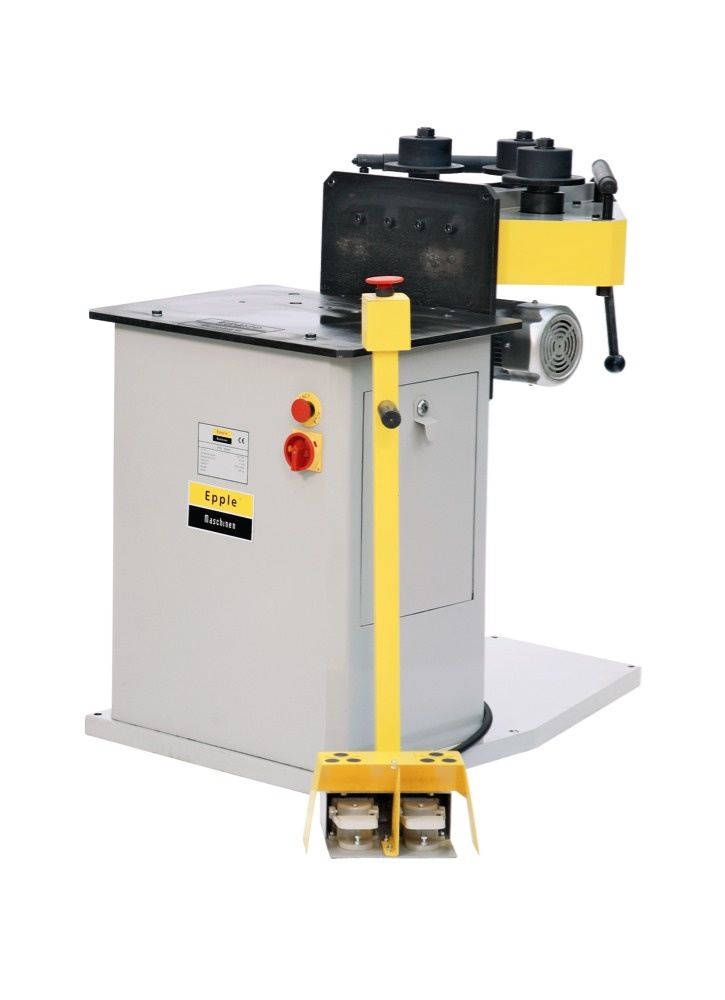
Epple Profilwalze PW 30 HV 225 1530
PW 30 HV Profilwalze mit einem Achsendurchmesser von 30 mm, horizontal und vertikal nutzbar Beschreibung Die Profilwalze PW 30 HV verfügt über einen umlegbaren Kopf und erlaubt damit sowohl horizontales als auch vertikales Arbeiten. Darüber hinaus entsprechen Leistungsumfang und Abmessung dem Modell PW 30: Ein 1,1 kW-Elektromotor erlaubt das Profil biegen über eine Achse mit 30 Millimetern Durchmesser. Gehärtete bzw. geschliffene Komponenten (Antriebswellen, Gleitschuhe) garantieren eine hohe Lebensdauer, während clevere Produktdetails wie eine Millimeterskala zum Einstellen der Druckwalze präzises Arbeiten ermöglichen. Stabiler Rahmen aus Gusseisen Zahnräder aus Vollmaterial gefräst Gehärtete und geschliffene Walzen Wellen aus Spezialstahl, gehärtet und geschliffen Millimeterskala zur Einstellung der Druckwalzen Geschliffene und doppelt abgestützte Antriebswellen, die sich in gegenüberliegenden Kegellagern drehen Auf gehärteten und geschliffenen Gleitschuhen gleitender Zentralblock aus einem Stück Die Gleitschuhe sind am Maschinengestell untergebracht Längsvorrichtungen zur Werkstückablage und Ausrichtung Mechanische Zustellung, 2 Mitnahmewalzen Technische Daten Achsdurchmesser 30 mm Rollendurchmesser 118 - 148 mm Kopf umlegbar für horizontale Nutzung ja Motorleistung 400 V / 50 Hz / 0,75 kW Abmessungen (L x T x H) 1.000 x 620 x 1.360 mm Gewicht 224 kg EAN 4260364292077
Brand: Epple
Category: Hardware > Tool Accessories > Shaper Accessories > Shaper Cutters > Profile Cutters